Ptolemaic coinage

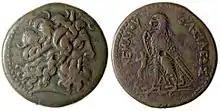
Ptolemy V Epiphanes' bronze coin. Depression in center of the coin can be clearly seen both on obverse and reverse sides. Reverse shows a common Ptolemaic symbol, the eagle standing on a thunderbolt.

Coinage of the Ptolemaic kingdom was struck in Phoenician weight, also known as Ptolemaic weight (about 14.2 grams) which was the weight of a Ptolemaic tetradrachm. This standard, which was not used elsewhere in the Hellenistic world, was smaller than the dominant Attic weight (about 17.28 grams) which was the weight of standard Hellenistic tetradrachm. Consequentially, Ptolemaic coins are smaller than other Hellenistic coinage. In terms of art, the coins, which were made of silver, followed the example set by contemporary Greek currencies, with dynastic figures being typically portrayed. The Ptolemaic coin making process often resulted in a central depression, similar to what can be found on Seleucid coinage.